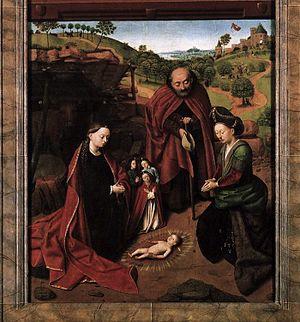
Annonciation de Petrus Christus, partie inférieure d'un panneau double
La Nativité est un tableau du peintre primitif flamand Petrus Christus, daté entre 1450 et 1465, et conservé à la National Gallery of Art de Washington DC, aux États-Unis depuis 1937. Ce panneau, de grandes dimensions comparé aux autres tableaux du peintre, est considéré comme l’une des œuvres les plus achevées de l’artiste. Pour la distinguer d'autres « Nativités », on l'appelle la Nativité de Washington.